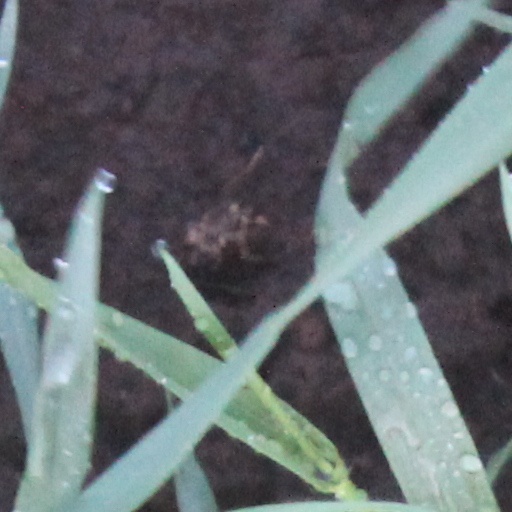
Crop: wheat